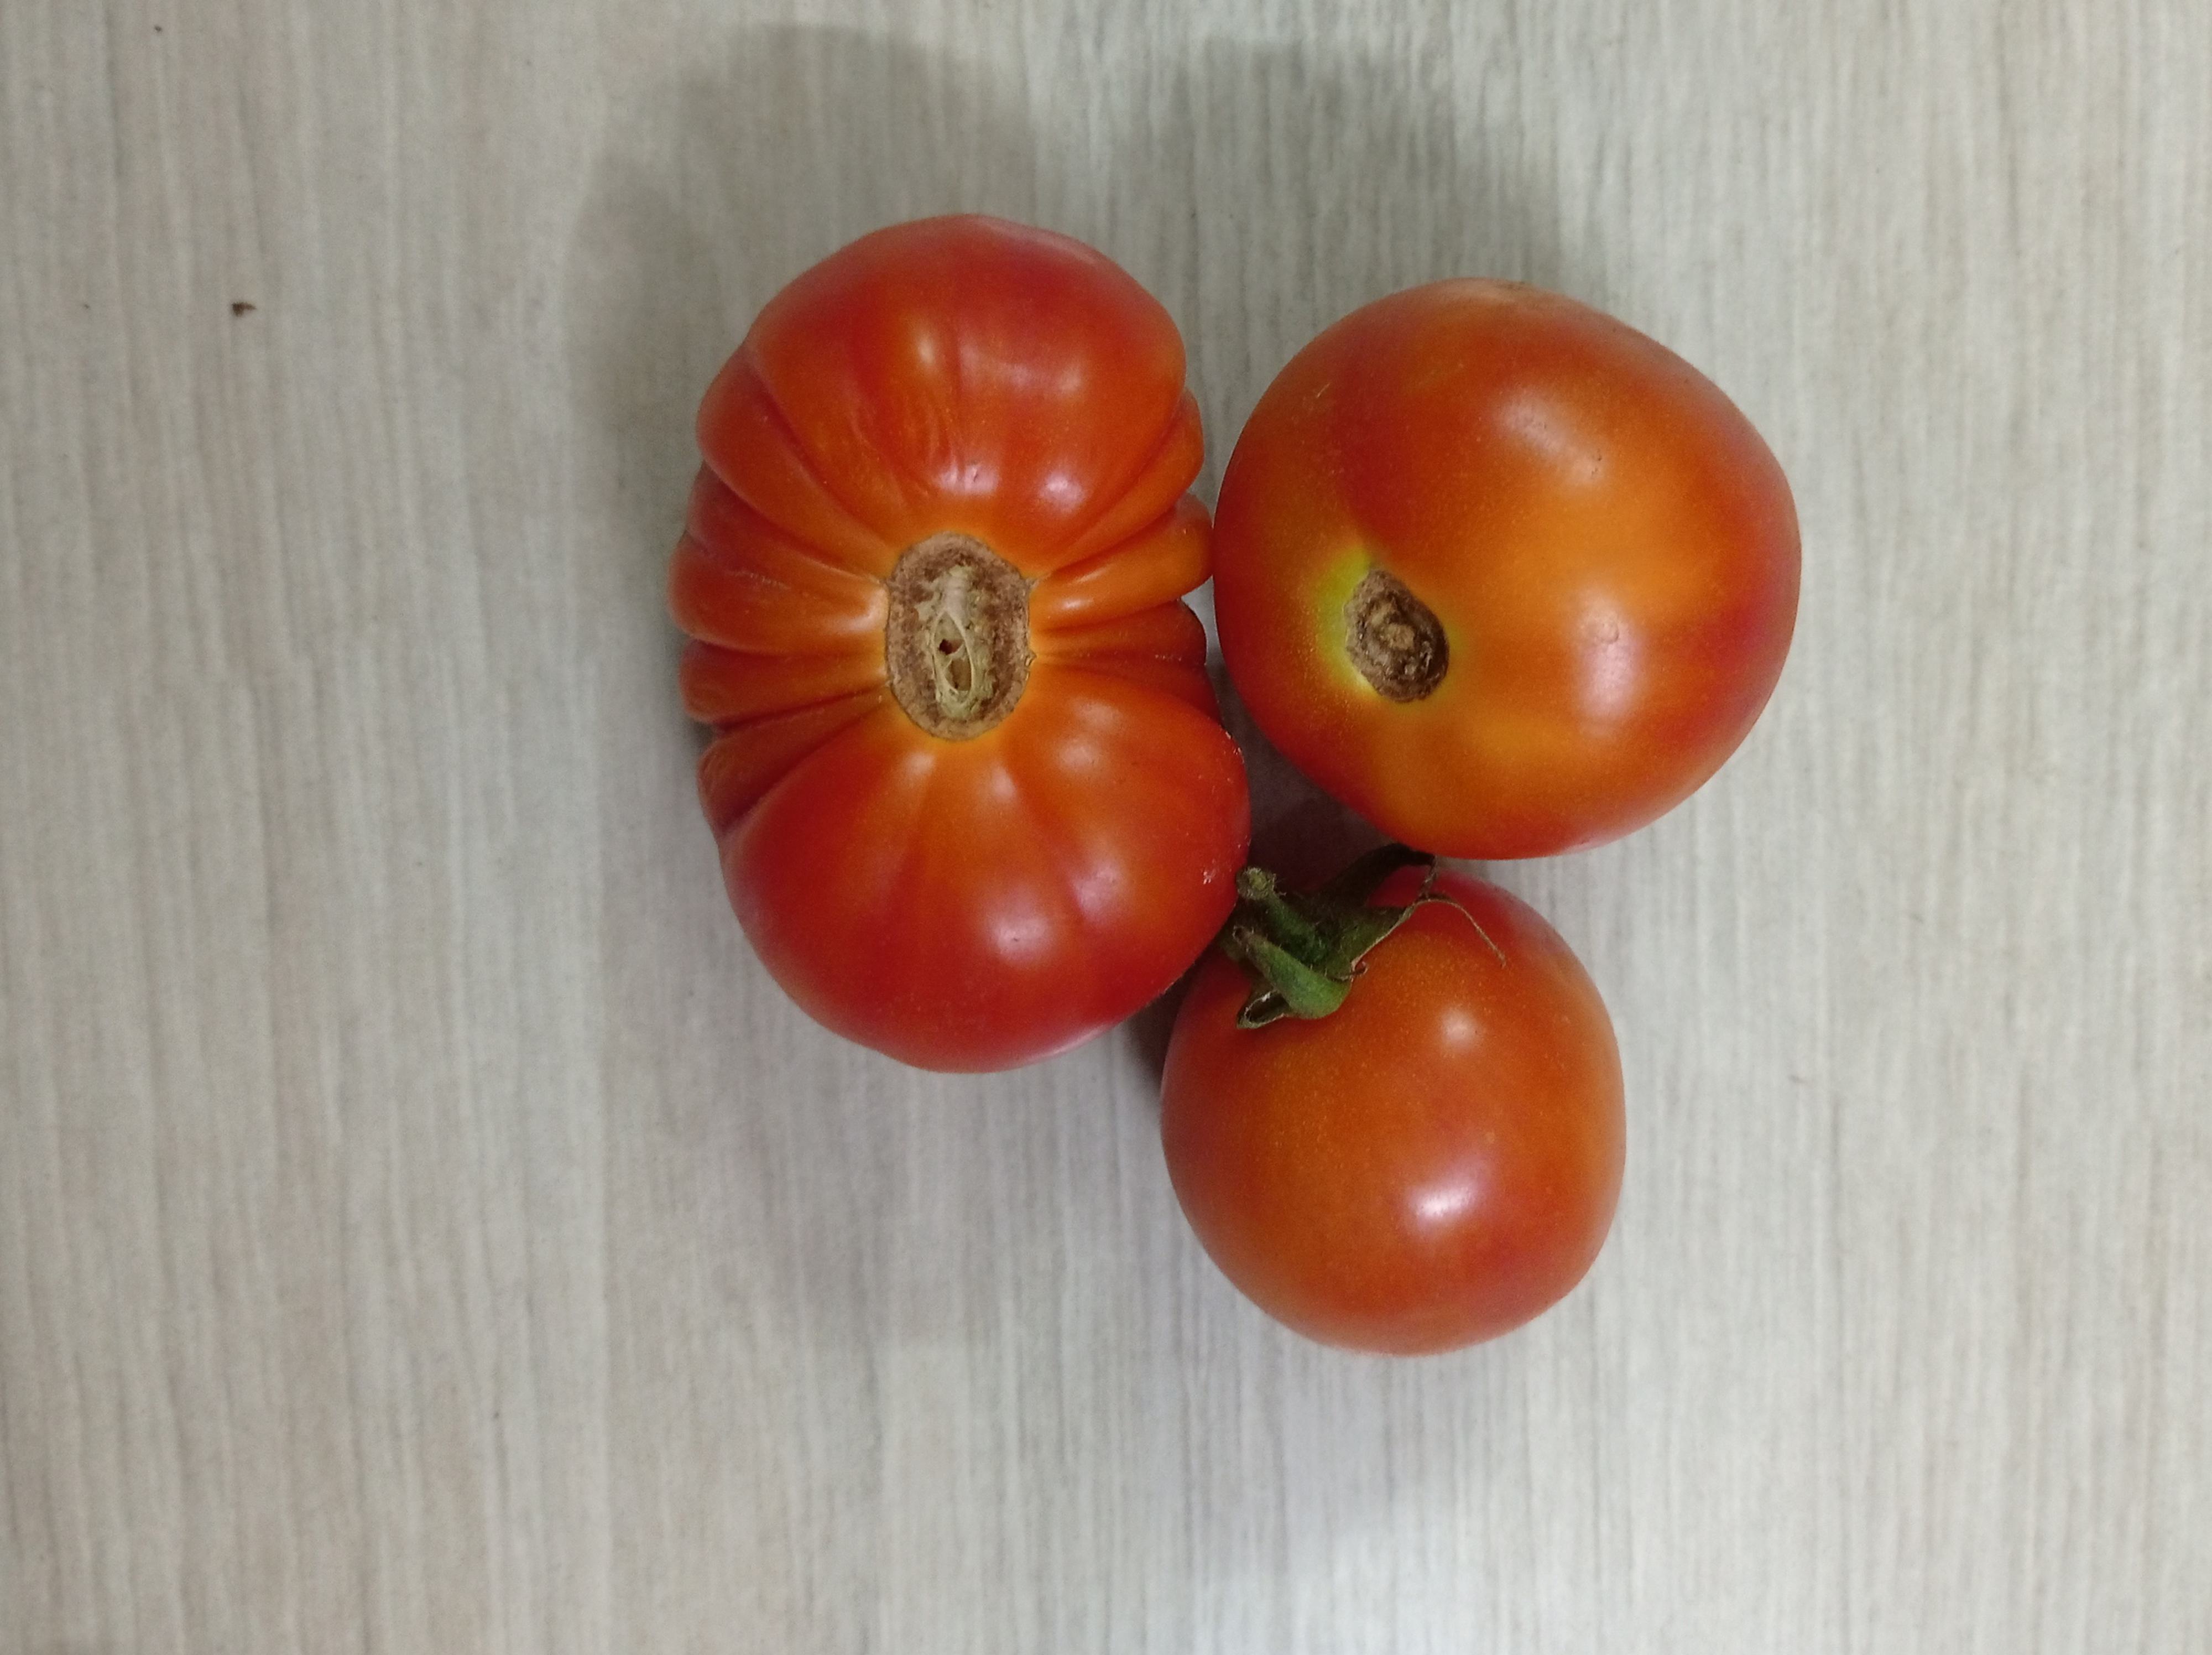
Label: Fresh